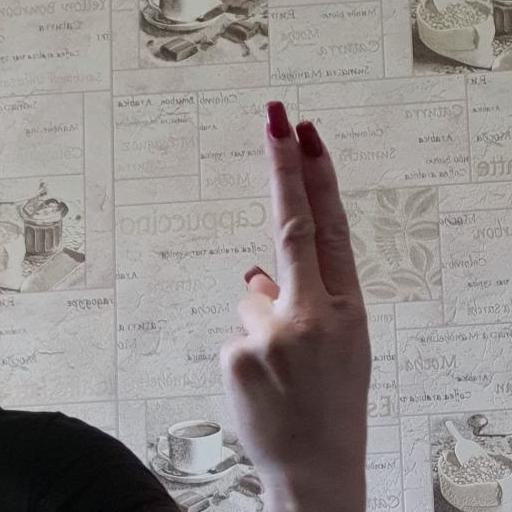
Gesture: two_up_inverted